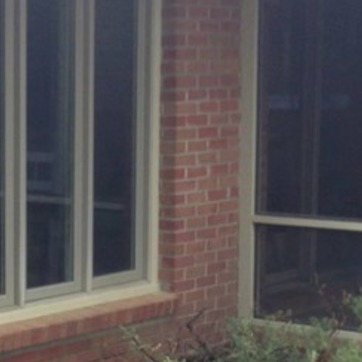
Material: brick